261st Medical Battalion

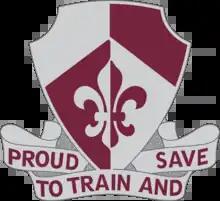
261st Medical Battalion Distinctive Unit Insignia

Description/Blazon: A Silver color metal and enamel device in width overall consisting of a shield blazoned: Per pale and per chevron Argent and Sanguine, a fleur-de-lis counterchanged. Attached below the shield, a tripartite Silver scroll inscribed "PROUD TO TRAIN AND SAVE" in Maroon letters.